John Aird (banker)

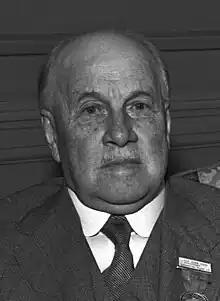
Aird in the late 1930s

Sir John Aird (November 15, 1855 – November 30, 1938) was a Canadian banker. Born at Longueuil in Canada East (now Quebec), he joined the Canadian Bank of Commerce in 1878. He became president of the bank in 1924 and held that position until 1929.